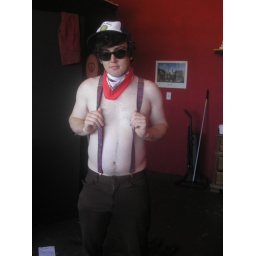
shit boy put a shirt on, your porn days are over